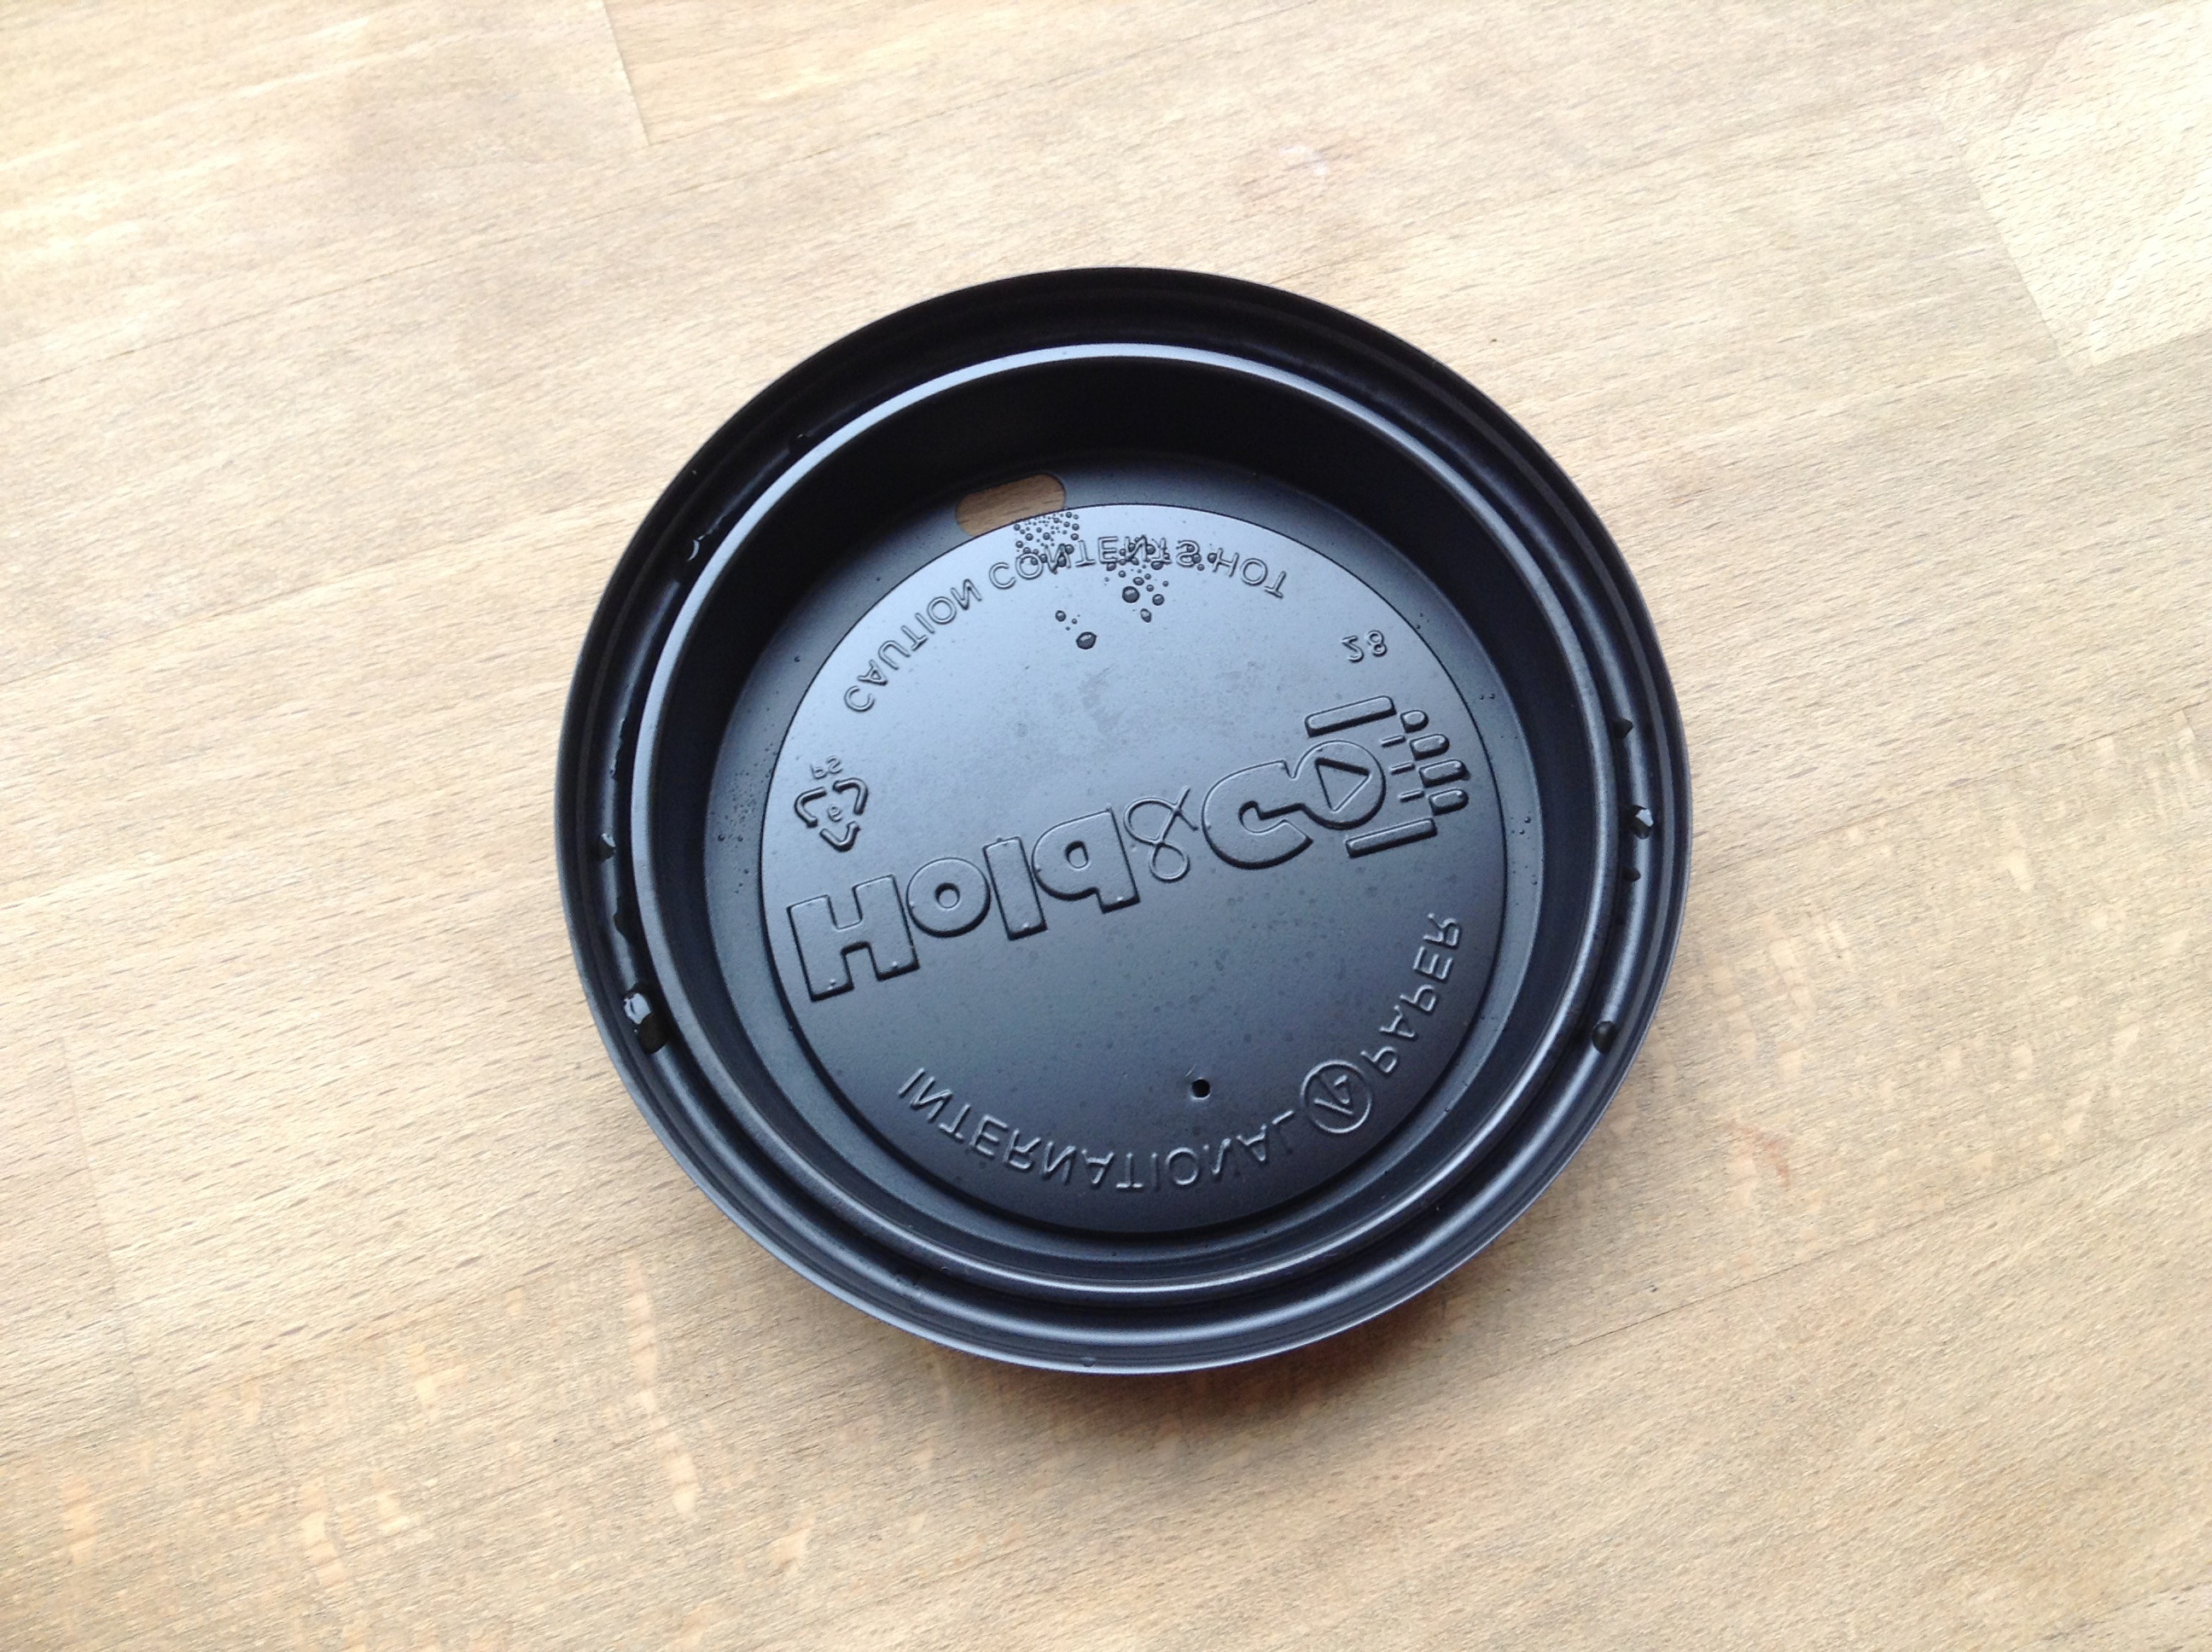
hand, coffee, wheel, plastic, human body, eye, lid, organ